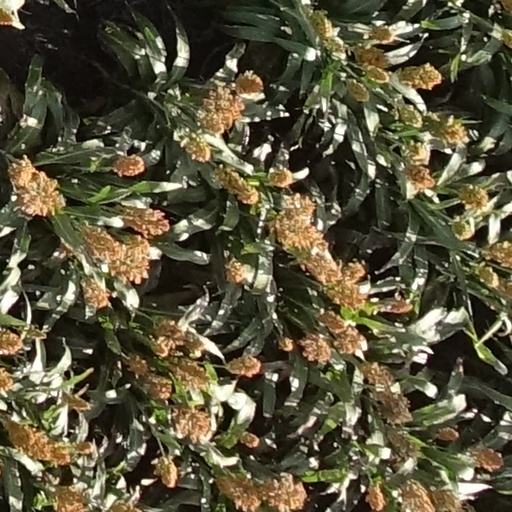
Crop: sorghum